Amelie Lens

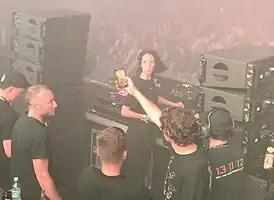
Lens in 2022

Amelie Lens (born 31 May 1990) is a Belgian electronic music DJ, record producer, and owner of the record label Lenske.